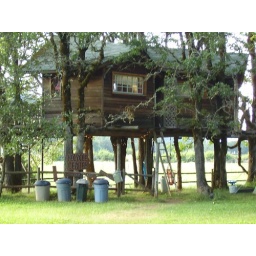
a tree house that is for rent loacated near Cave Junction, Oregon